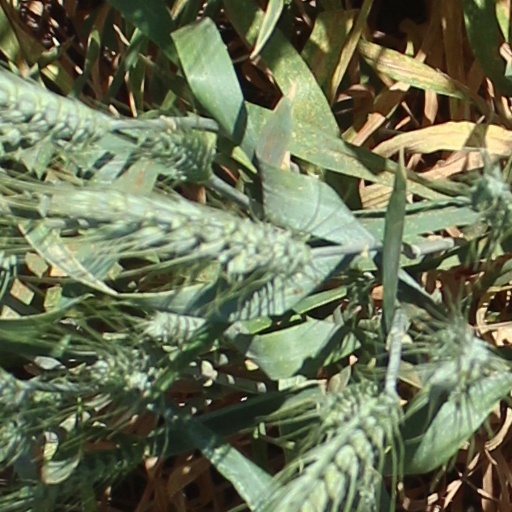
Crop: wheat